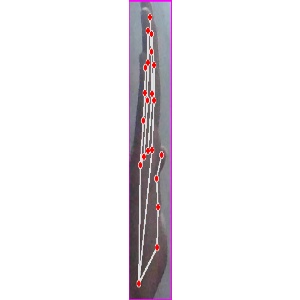
अक्षर: द